Battle of Pancsova

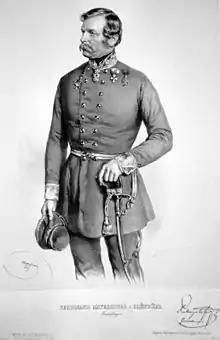
Ferdinand von Mayerhofer

On the eastern edge of the town, where the road to the military shooting gallery led into the forest of Vojlovice - facing the forest - was the military hospital, near the civilian shooting range and the public part. The northern line of the town was 3-600 paces long. Between the road to Jabuka and the Temes River - from Pancsova to Jabuka stretched vineyards for a distance of 3600 paces. This frontline was the actual, 6,000 paces long, defense line. More or less parallel to the north-eastern contour of the town, stretching on a distance of about 4,000 paces, run the 50 paces wide, 1–2 m deep muddy and reedy Nadela bara swampy river, on which a stone bridge could be found on the roads leading from Pancsova to Bavaniste, Neudorf and Crepaja. Both banks of the Nadela were bordered by vineyards. In the summer of 1848, to fortify Pancsova, the municipal authorities ordered the construction at 5,000 paces distance north from the city, of a new straight defensive rampart with ravelins, equipped with gun emplacements, stretching from the Temes River to the Nadela bara, intersecting the roads to Crepaja and Jabuka. The only gate on this defensive barrier was on the Panchova-Jabuka road. A redoubt was also built 1000 paces behind the defensive line along the Pancsova-Franzfeld road. Defending this long defensive line would have been difficult, so the Serbian army command abandoned the defense of this line and built shorter, interrupted ramparts following the line of the town, all the more so because the Nadela bara was frozen over and had ceased to be a barrier against the attackers. Thus, the roads to Neudorf, Franzfeld and Jabuka and other lines of approach were blocked by entrenchments built directly on the edge of the city. For the defense of Pancsova, the Serbs had 7 border guard battalions, 1 battalion of the Pancsova national guards, 7,200 Servians (volunteers coming from the Principality of Serbia) and 34 guns (15,000-1,7000 men). But the defensive guard also included armed militia from the civilian population, because the authorities only allowed women and children to flee to Belgrade. In contrast, the Hungarian military force (5 battalions, 8 cavalry companies, 24 guns) numbered 4,600 men. ) On the evening of 1 January, Lieutenant-General Kiss received information about the number of enemy troops from a spy.